Trachelospermum asiaticum

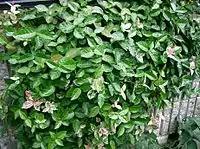
Variegated variety

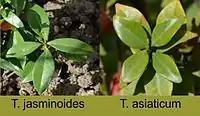
Comparison of "T. jasminoides" and "T. asiaticum"

"Trachelospermum asiaticum" is native to China, India, Japan, Korea, Indo-China and Malaysia. It grows in mountain forests and scrub, often attached to trees.